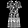
Label: Dress